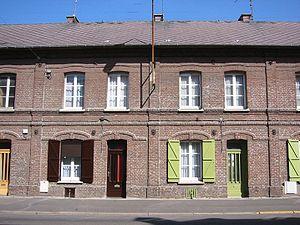
Maisons de miniers (Hénin-Beaumont) Español: Casa de mineros (Hénin-Beaumont-Francia)
Hénin-Beaumont est une commune française située dans le département du Pas-de-Calais en région Hauts-de-France.